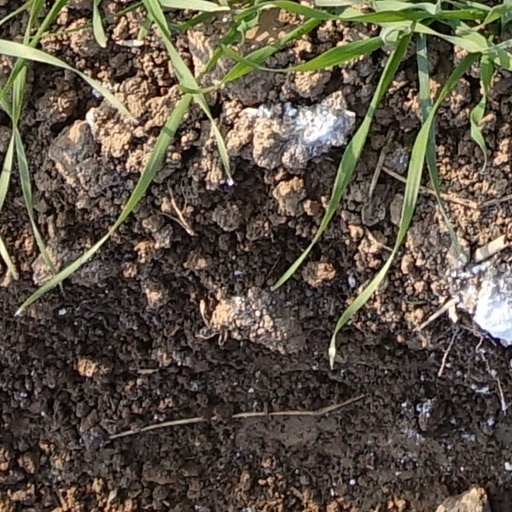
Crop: wheat